Bauer Hotel (Venice)

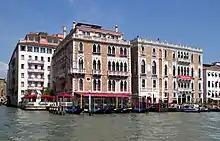
Bauer Hotel from the Grand Canal

The Bauer Hotel is a historic five-star hotel located on the north bank of the Grand Canal in the San Marco sestiere of Venice, Italy, near the Piazza San Marco. It closed in November 2022 for renovations, with plans to reopen in 2025.